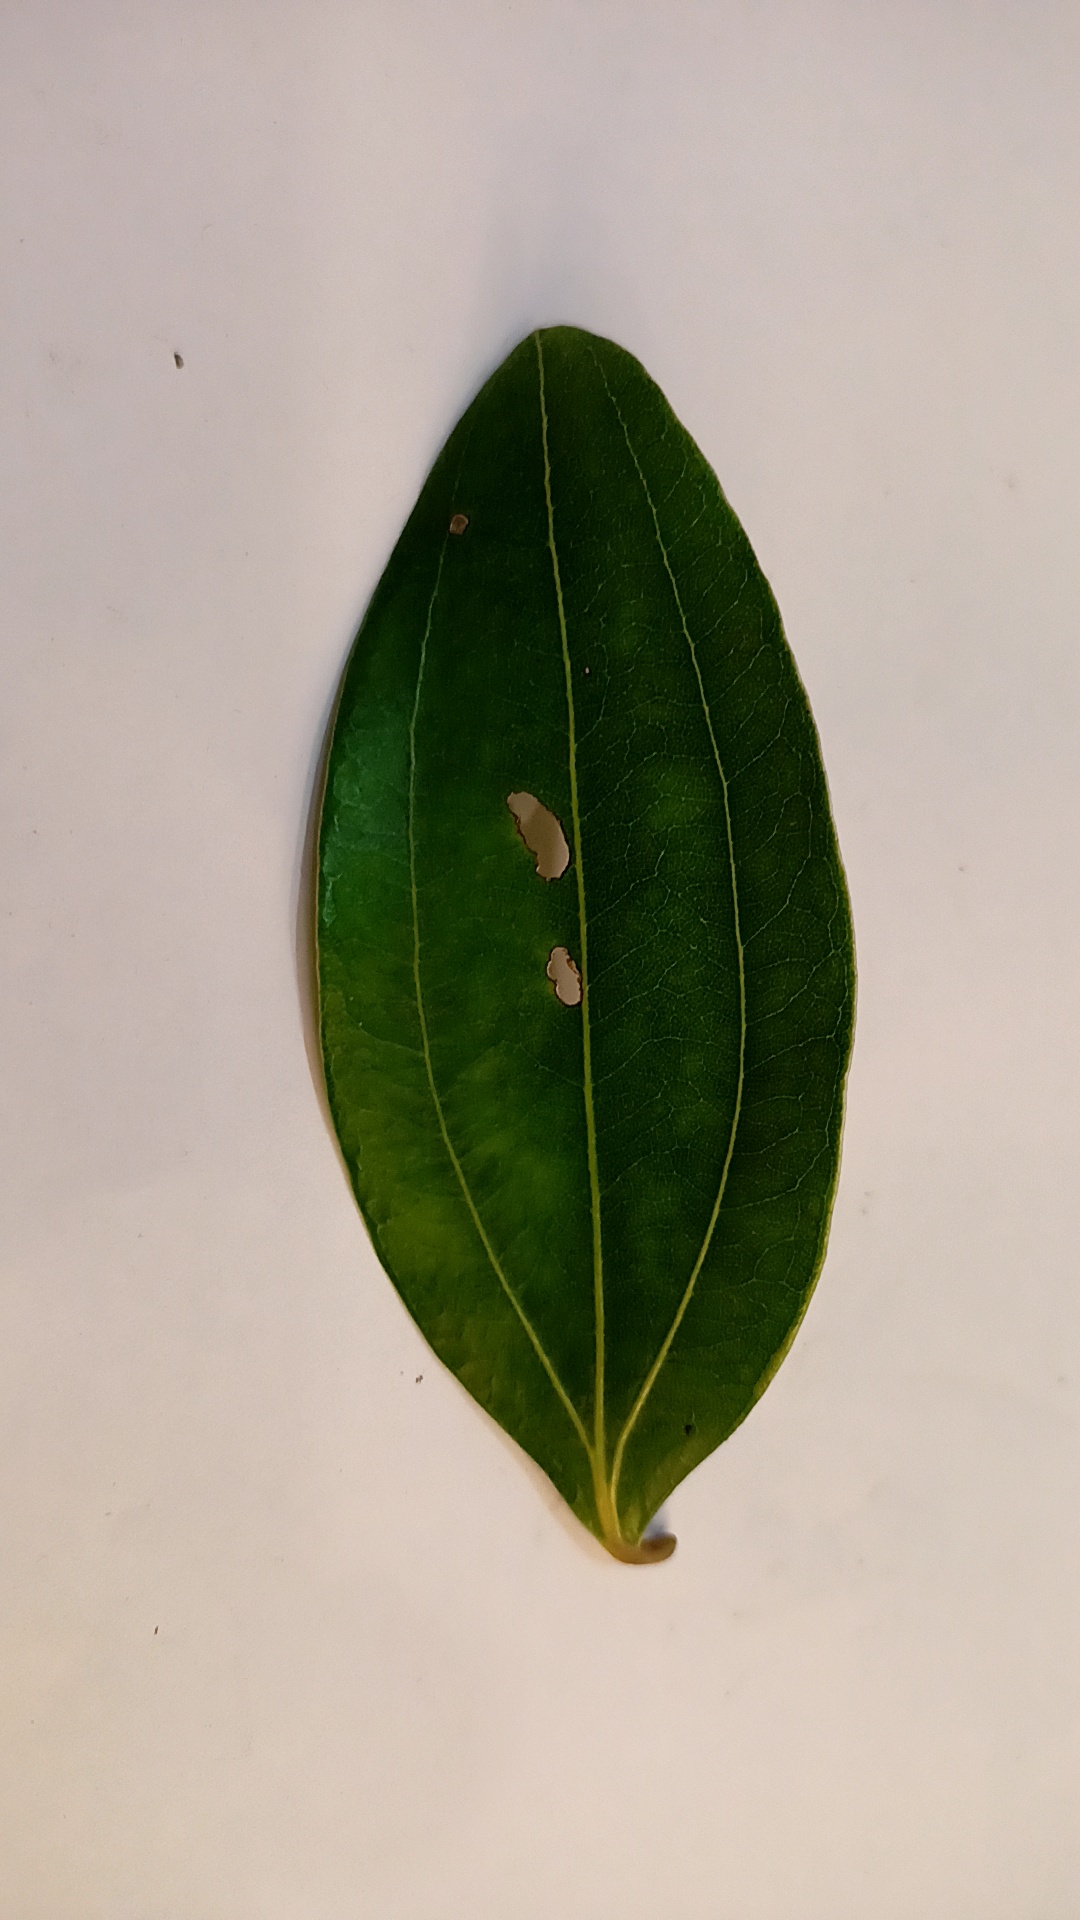
Label: Disease